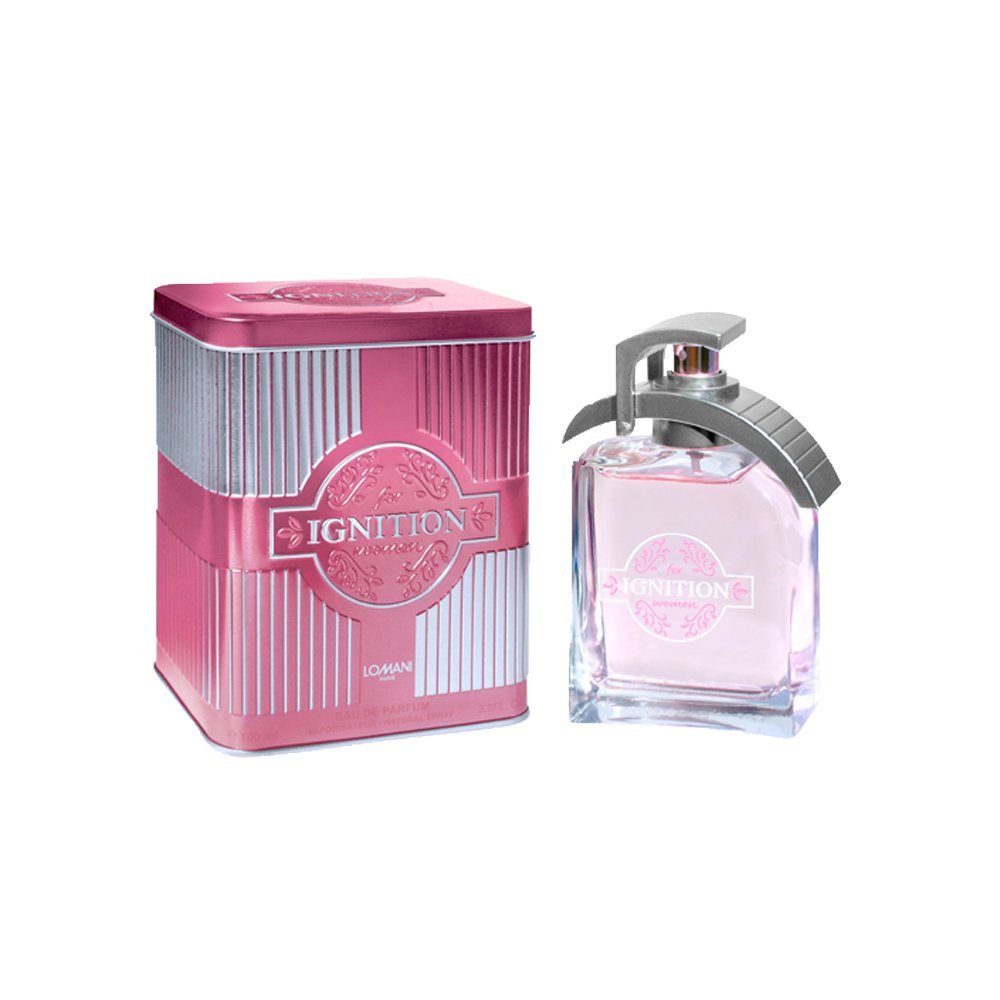
Ignition 3.4 oz. Eau De Toilette Spray Women
Category: All Beauty
(IGNITION FOR WOMEN Eau De PARFUM 3.3 OZ)
Features: (IGNITION FOR WOMEN Eau De PARFUM 3.3 OZ)